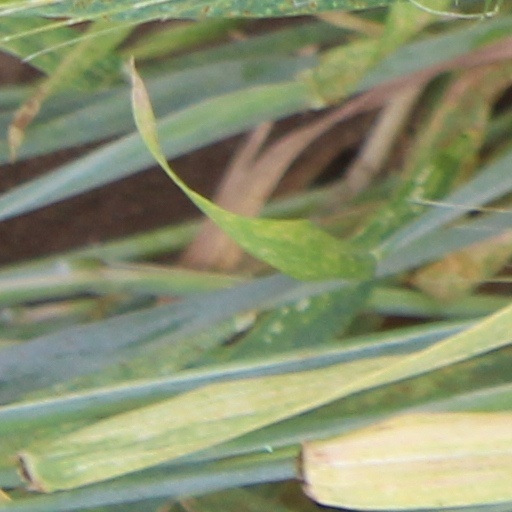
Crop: wheat